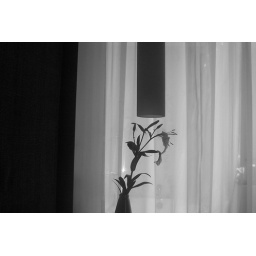
A flower by the table - Black n White